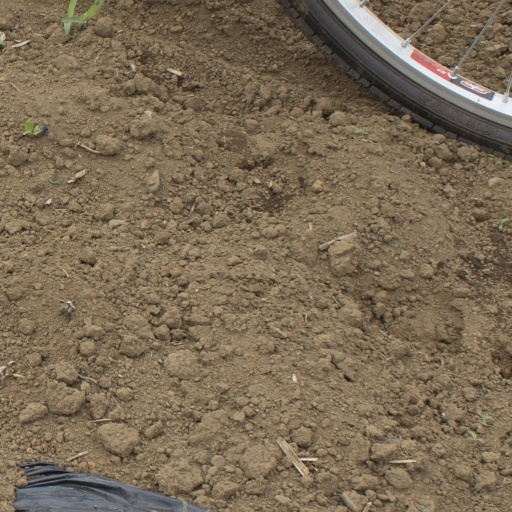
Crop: Jerusalem artichoke